Hōjō Nagatoki

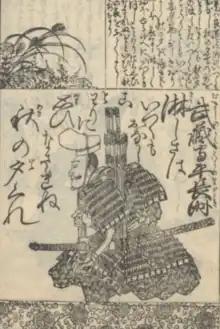

Hōjō Nagatoki (1227–1264) was the sixth "Shikken" (1256–1264) of the Kamakura Bakufu and the 4th Chief of the Rokuhara Tandai North Branch "Kitakata," son of Hōjō Shigetoki, grandson of Hōjō Yoshitoki, the second "Shikken".